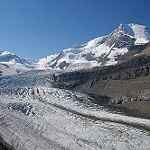
Scene: Outdoor